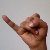
The image shows a hand gesture representing the letter 'J' in Indian Sign Language.